Edith Smith (police officer)

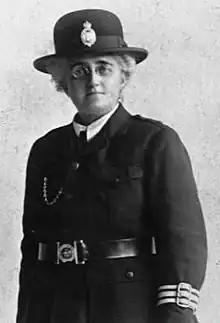
Edith Smith in police uniform

Edith Smith (21 November 1876 – 26 June 1923) was the first female police officer in the United Kingdom with full power of arrest.